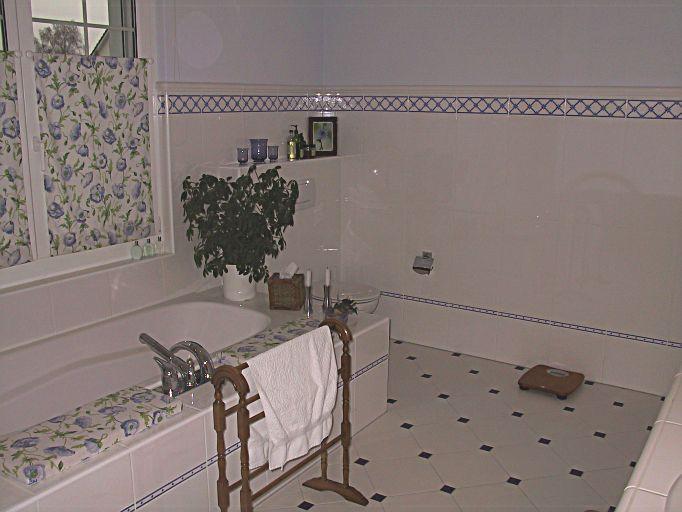
Label: not_food